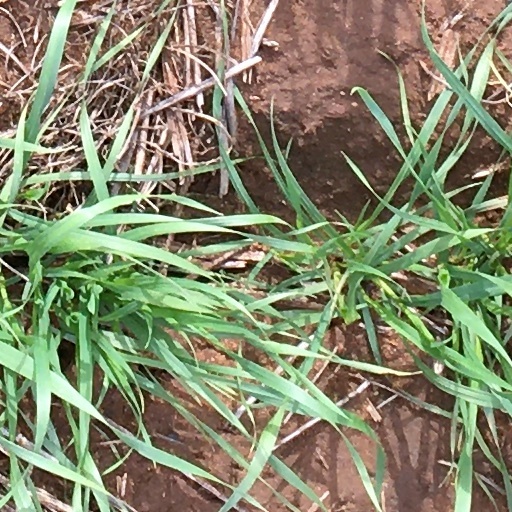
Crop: wheat